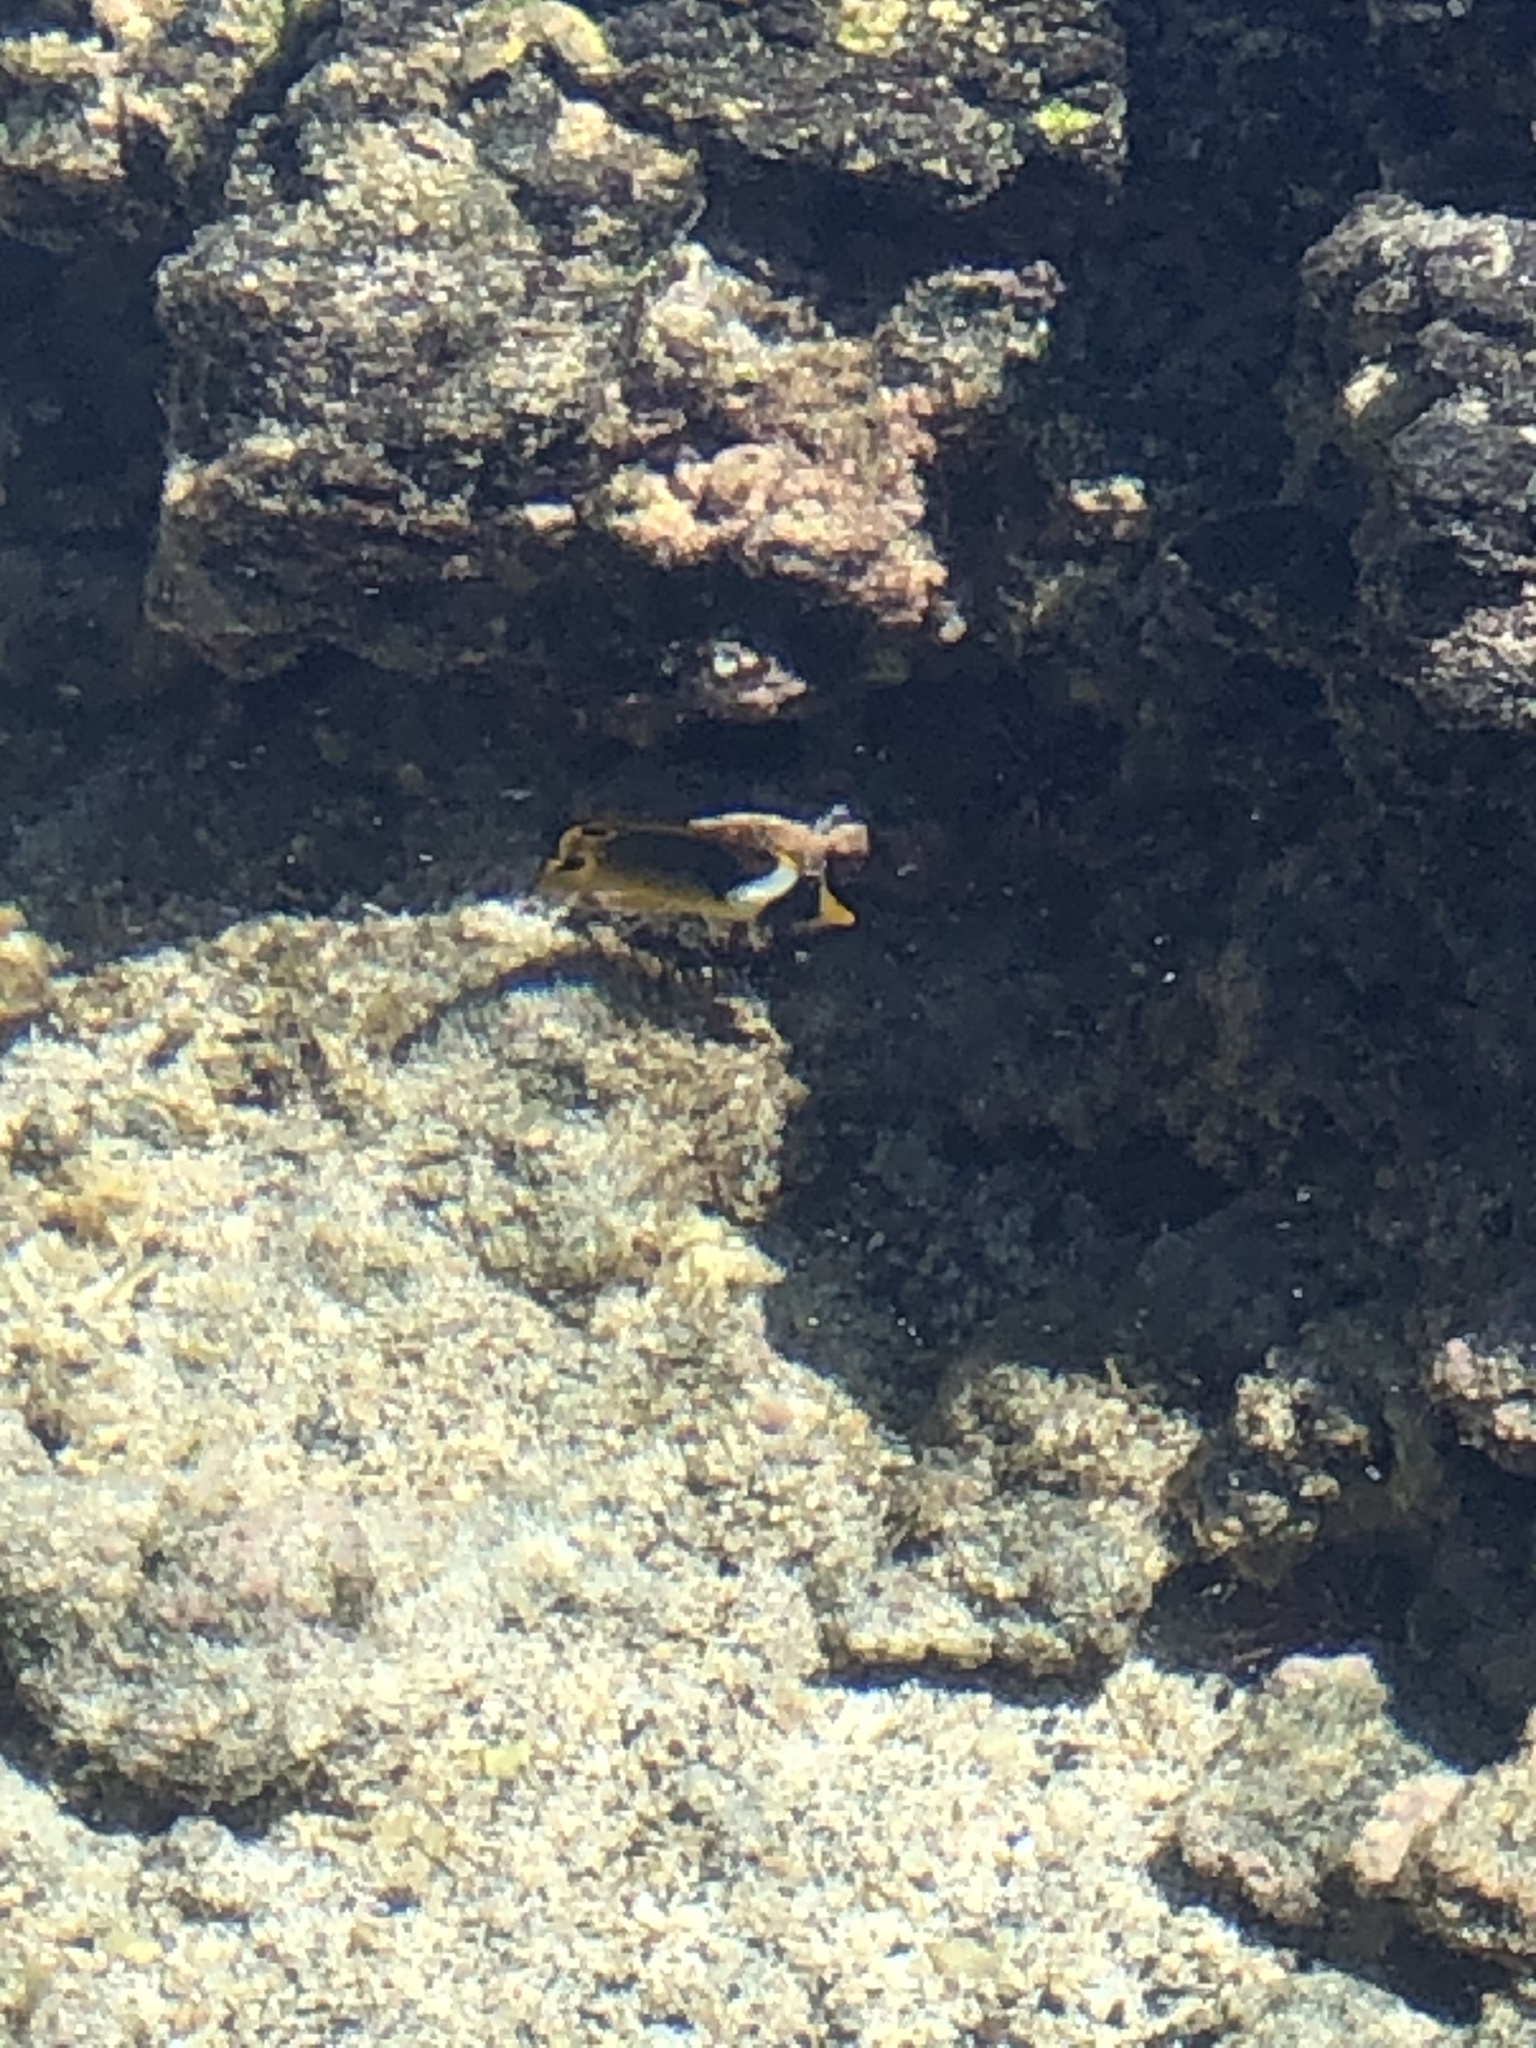
Chaetodon lunula (Raccoon Butterflyfish)